Howard, South Dakota

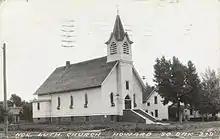
Norwegian Lutheran Church in Howard.

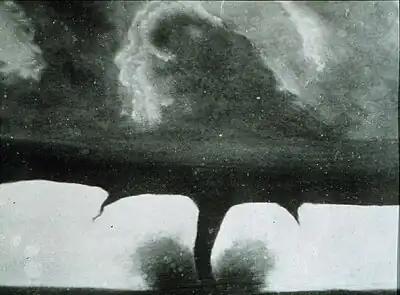
One of the first ever photographs of a tornado, taken near Howard.

The city of Howard was established in 1881, shortly after the Southern Minnesota Railway was extended to that point. The city was named for Howard Farmer, the son of the townsite owner, J. D. Farmer. In 1883, when Miner and Sanborn counties were organized, the town was named the county seat of Miner County.